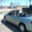
Label: automobile